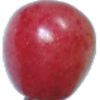
Label: Cherry Rainier 1